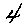
Label: 4